Bank of Commerce (El Dorado, Arkansas)

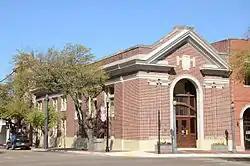

The Bank of Commerce building is a historic commercial building at 200 North Washington Street in El Dorado, Arkansas. The Classical Revival two story brick building was constructed in 1919–20, and is one of the few buildings in El Dorado's downtown that retains its historical facade from that period. The building was renovated in the 1940s and 1950s, actions that gutted its interior, but only covered over the main facade with a new layer of brick, and left the secondary southern facade intact. In the early 1980s the building's exterior was restored to its 1920s appearance.